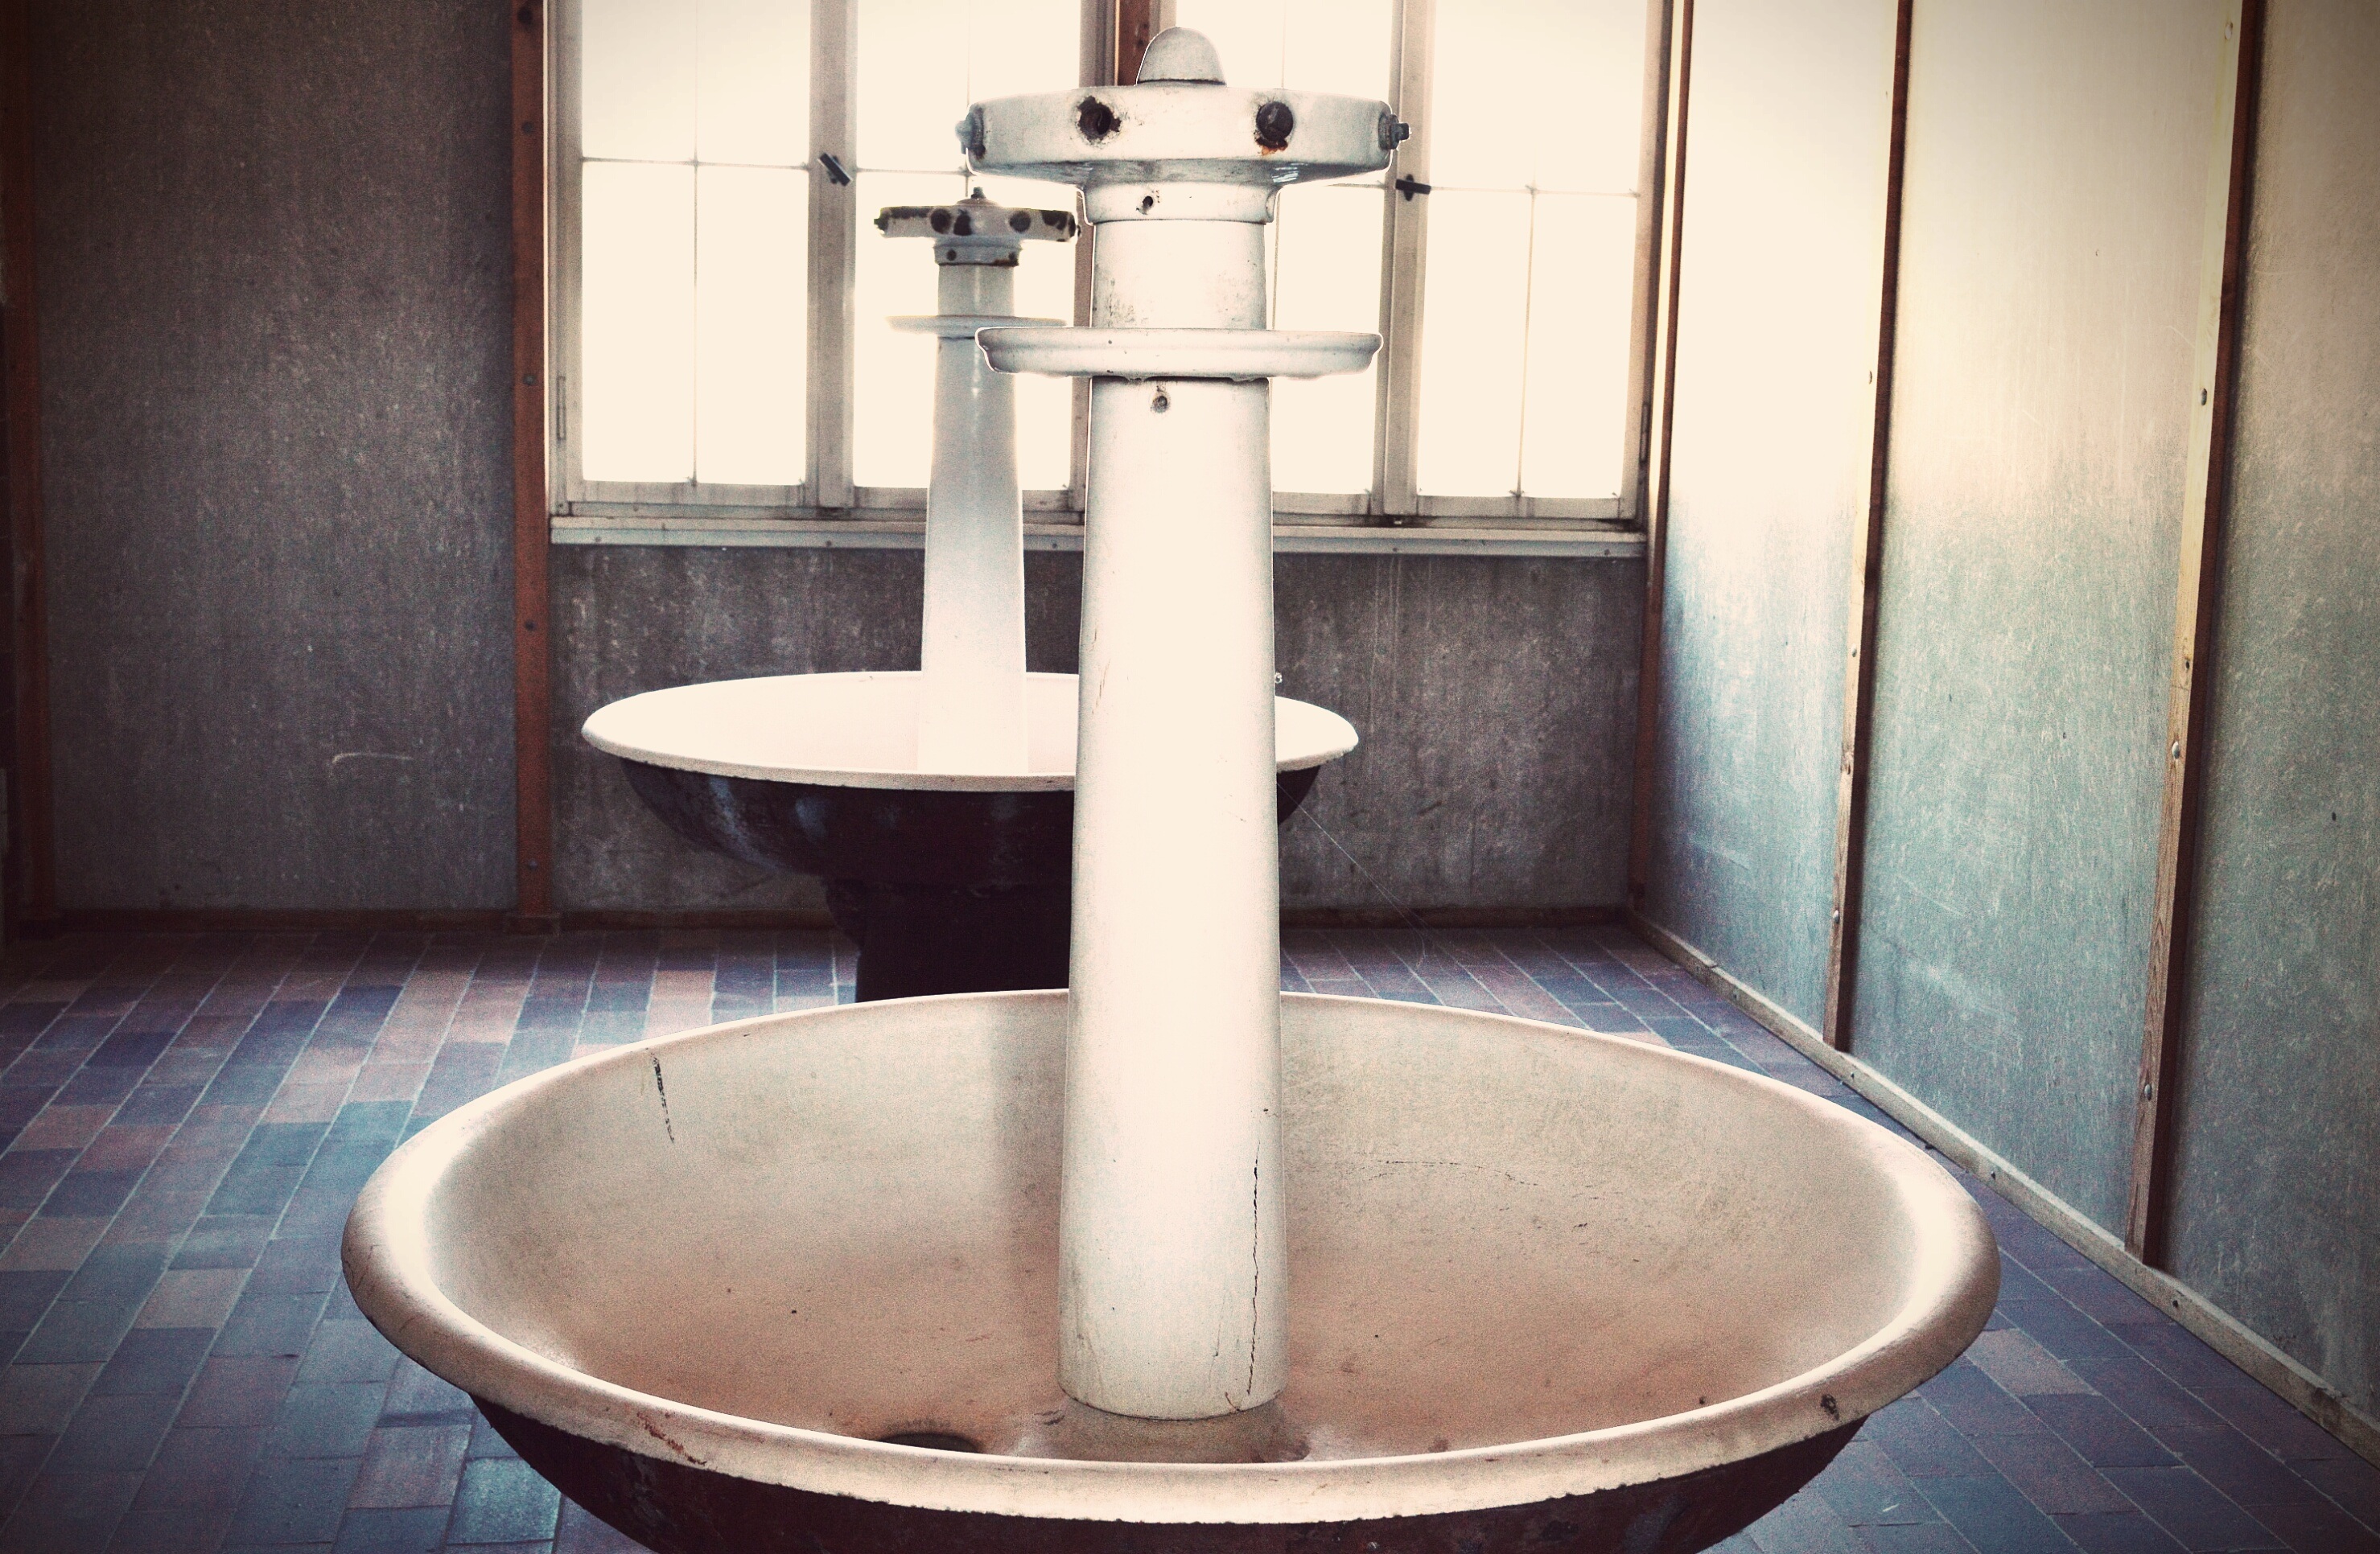
floor, toilet, sink, room, death, lighting, bathroom, memorial, history, crime, bad, washroom, cruel, past, dachau, konzentrationslager, kz, terrible, mass murders, man made object, plumbing fixture